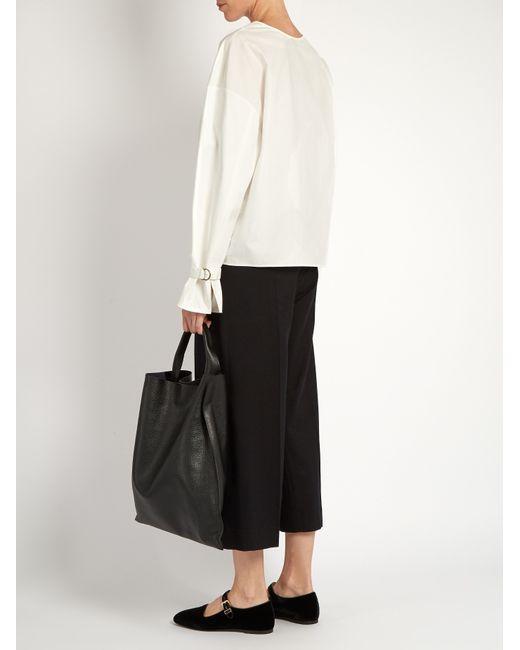
SCHWARZ CARHARTT WIP CARA-KURZE HOSE DAMEN